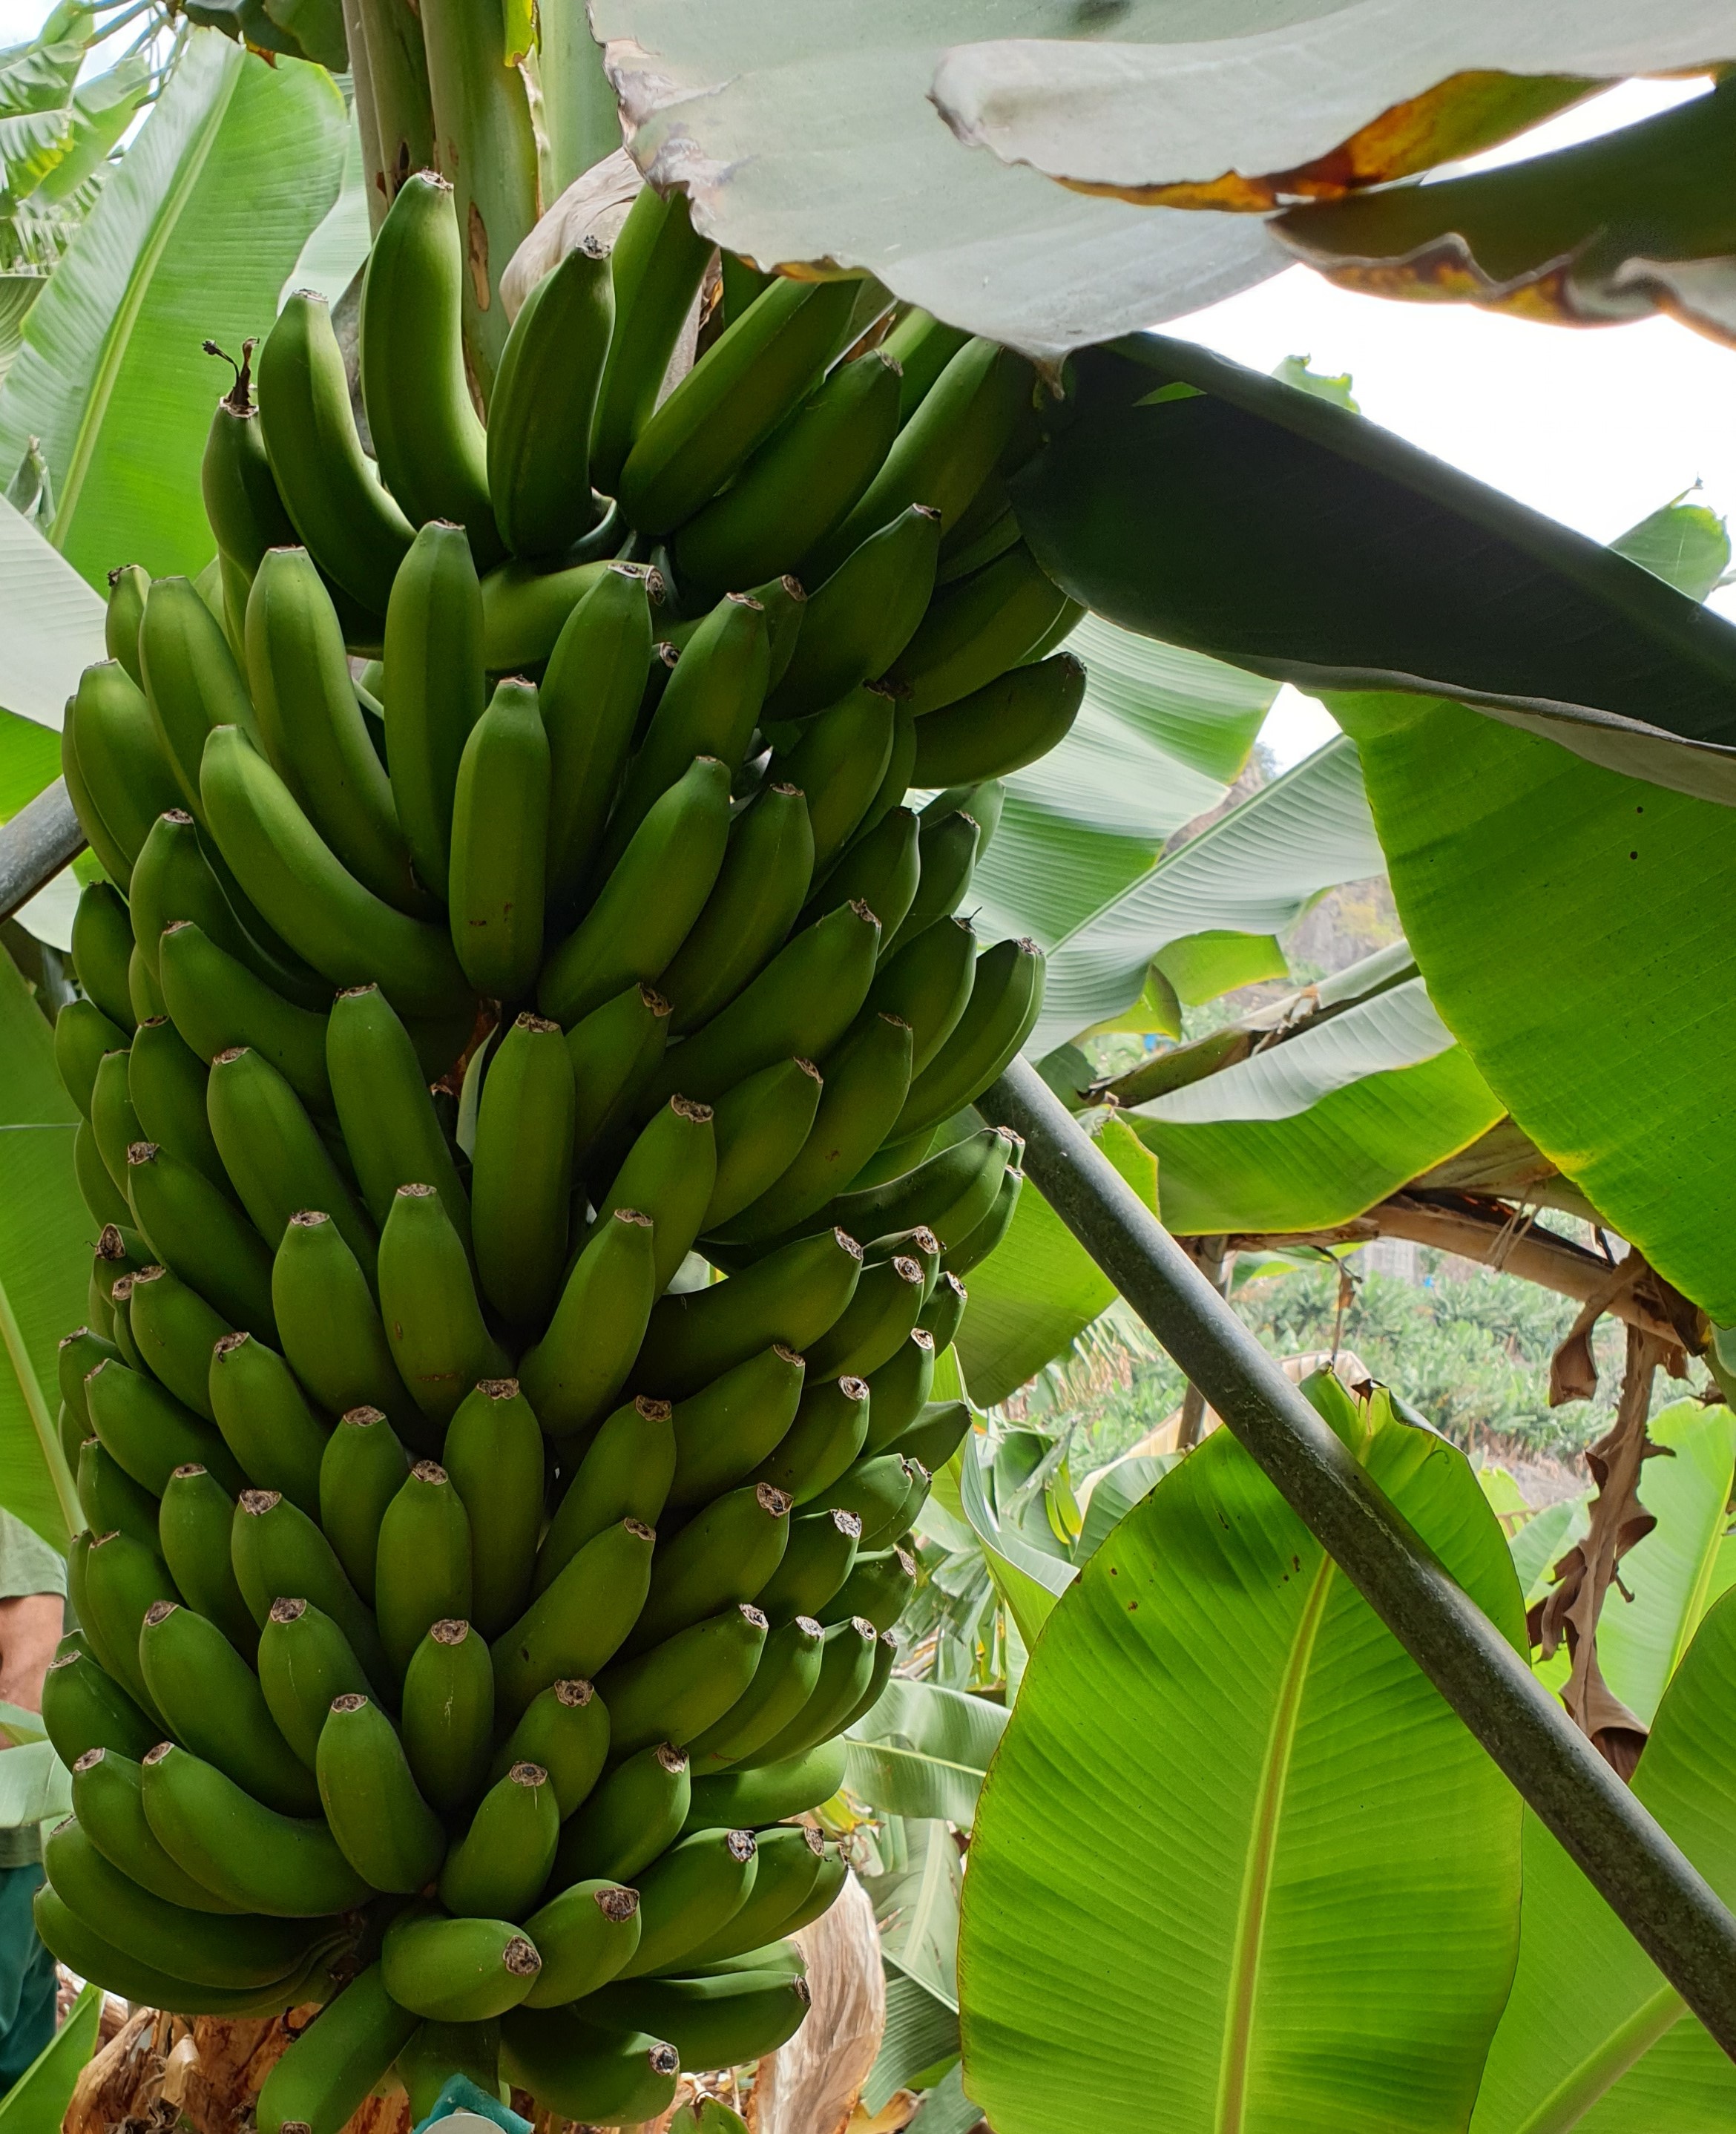
Label: Cut